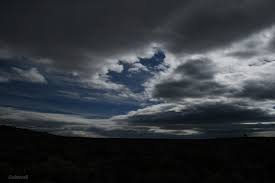
Weather: cloudy or overcast